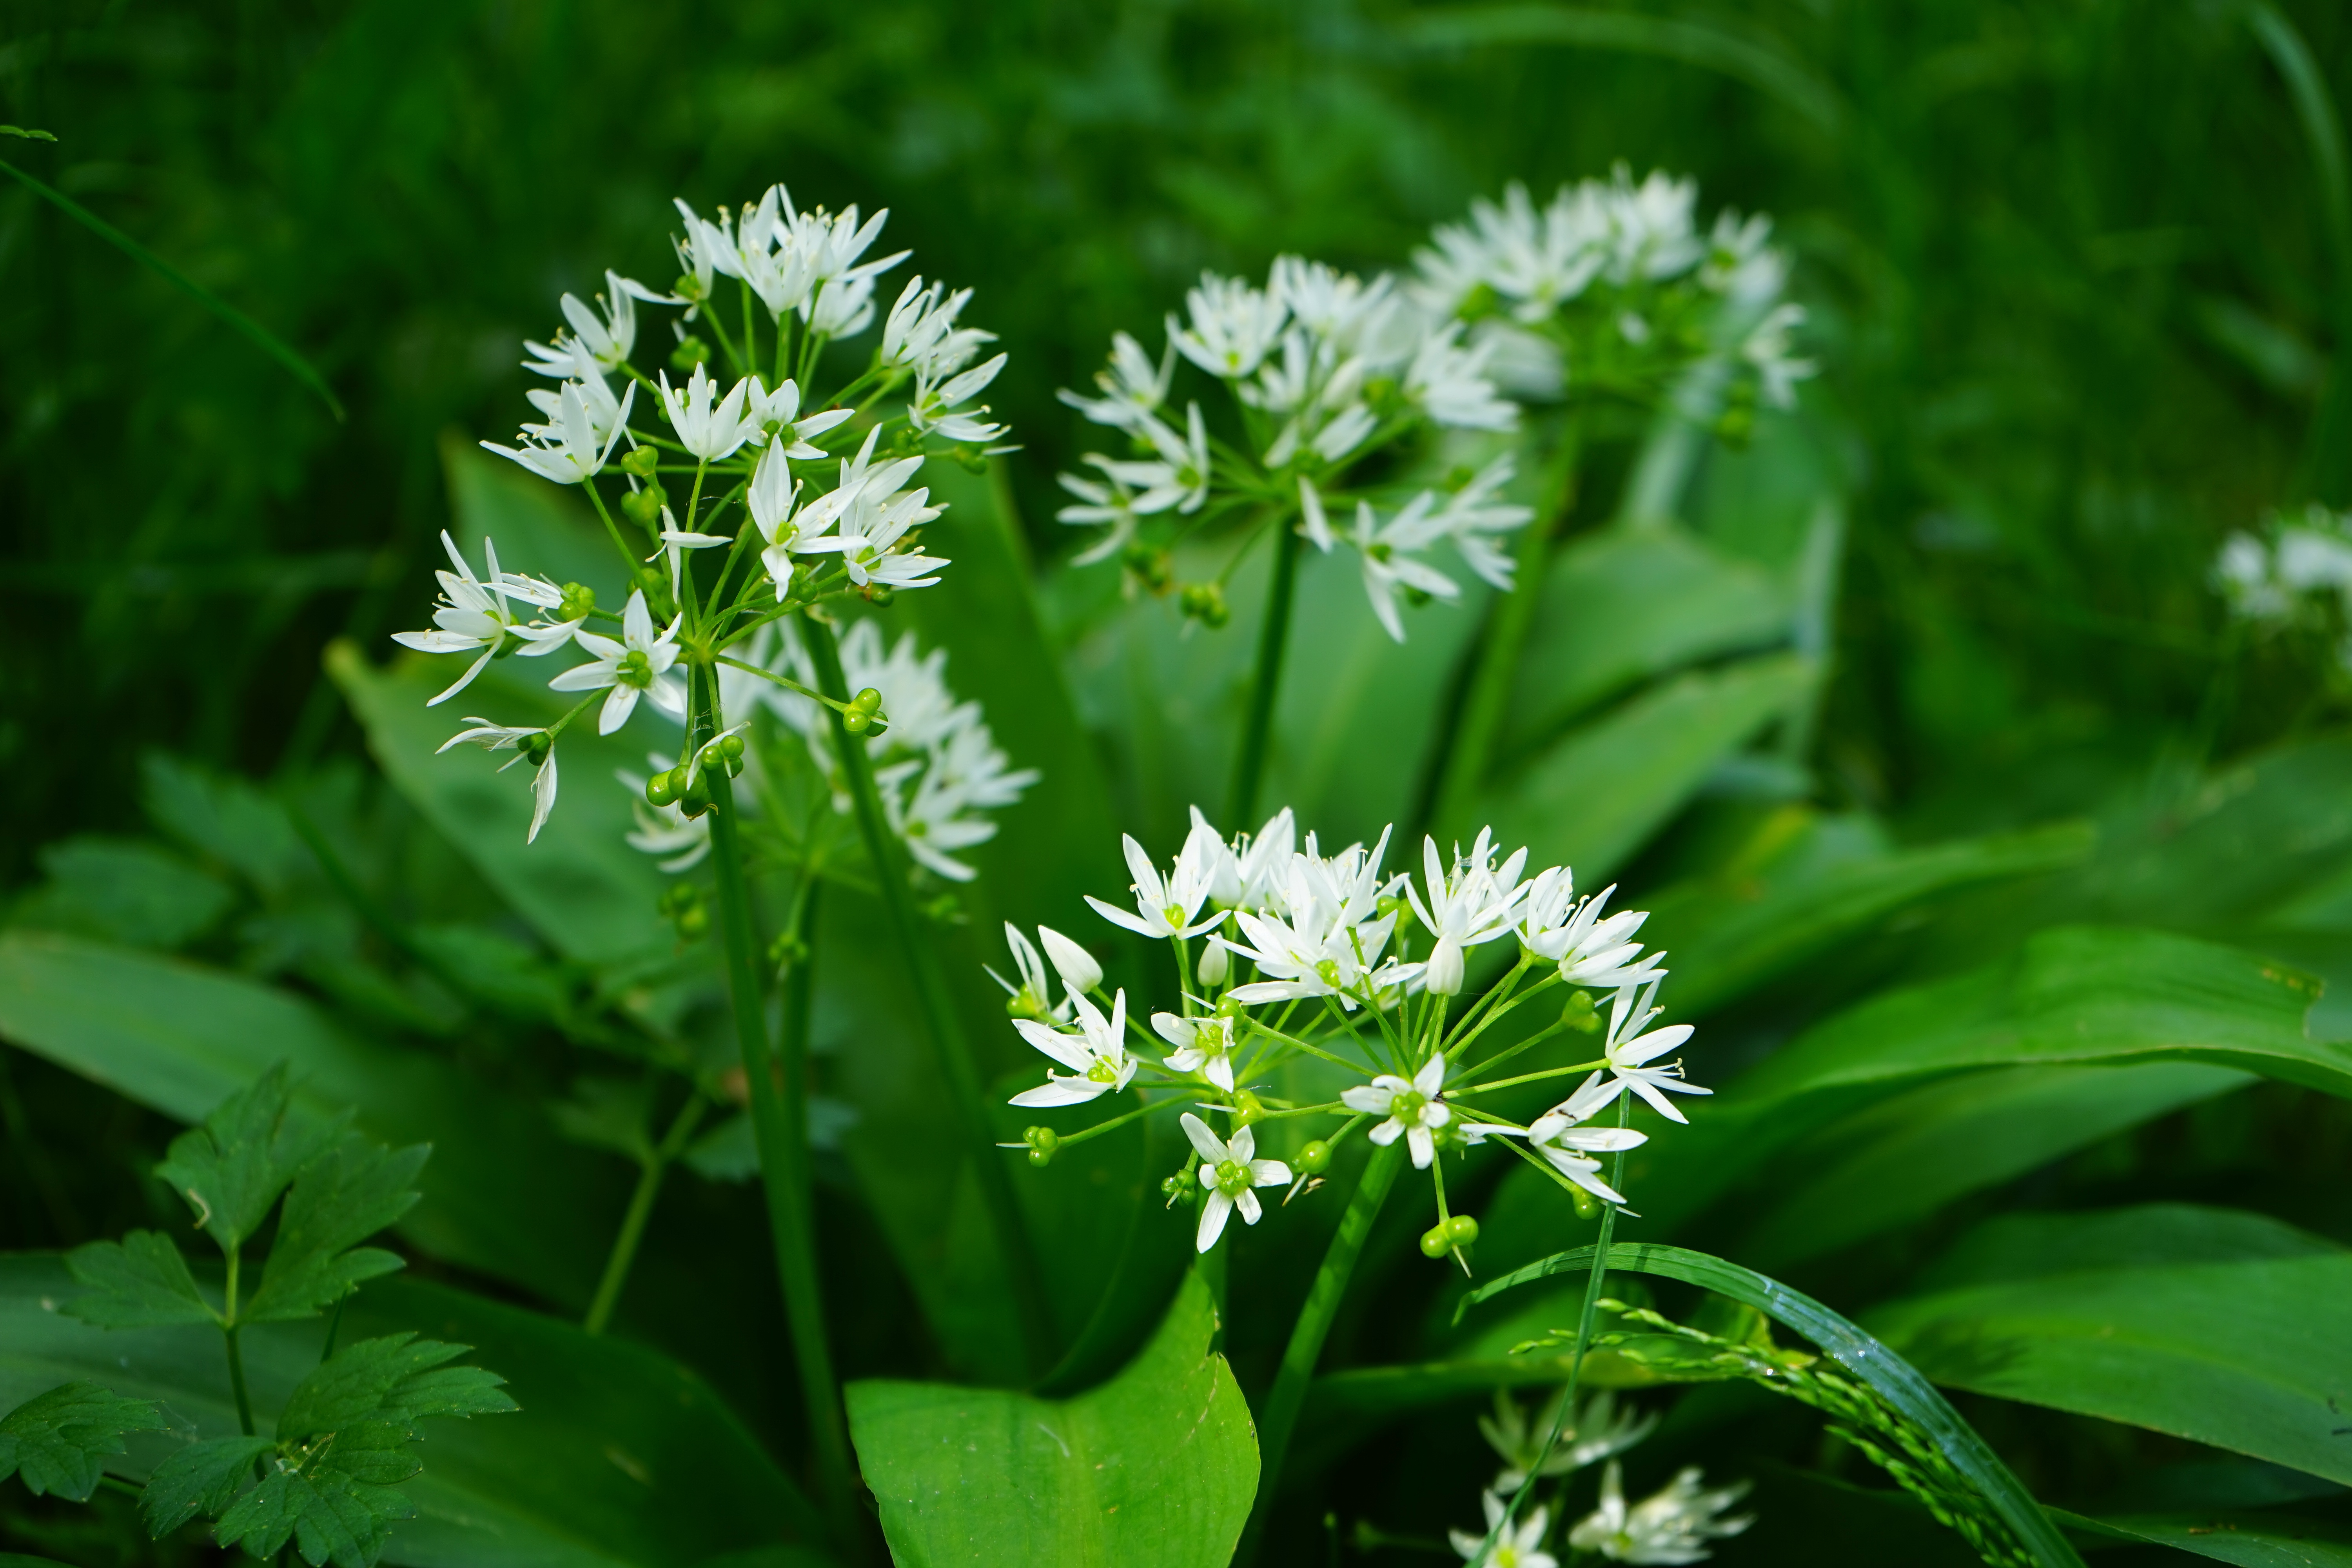
blossom, plant, white, meadow, flower, bloom, spring, green, herb, garlic, produce, botany, flora, clover, wildflower, smell, smelly, edible, allium, taste, medicinal plant, anthriscus, flowering plant, vegetable plant, bear's garlic, forest plant, cow parsley, wild garlic, allium ursinum, wood garlic, garlic spinach, gypsy spring, witch onion, waldherre, ramsen, land plant, sweetscented bedstraw, parsley family